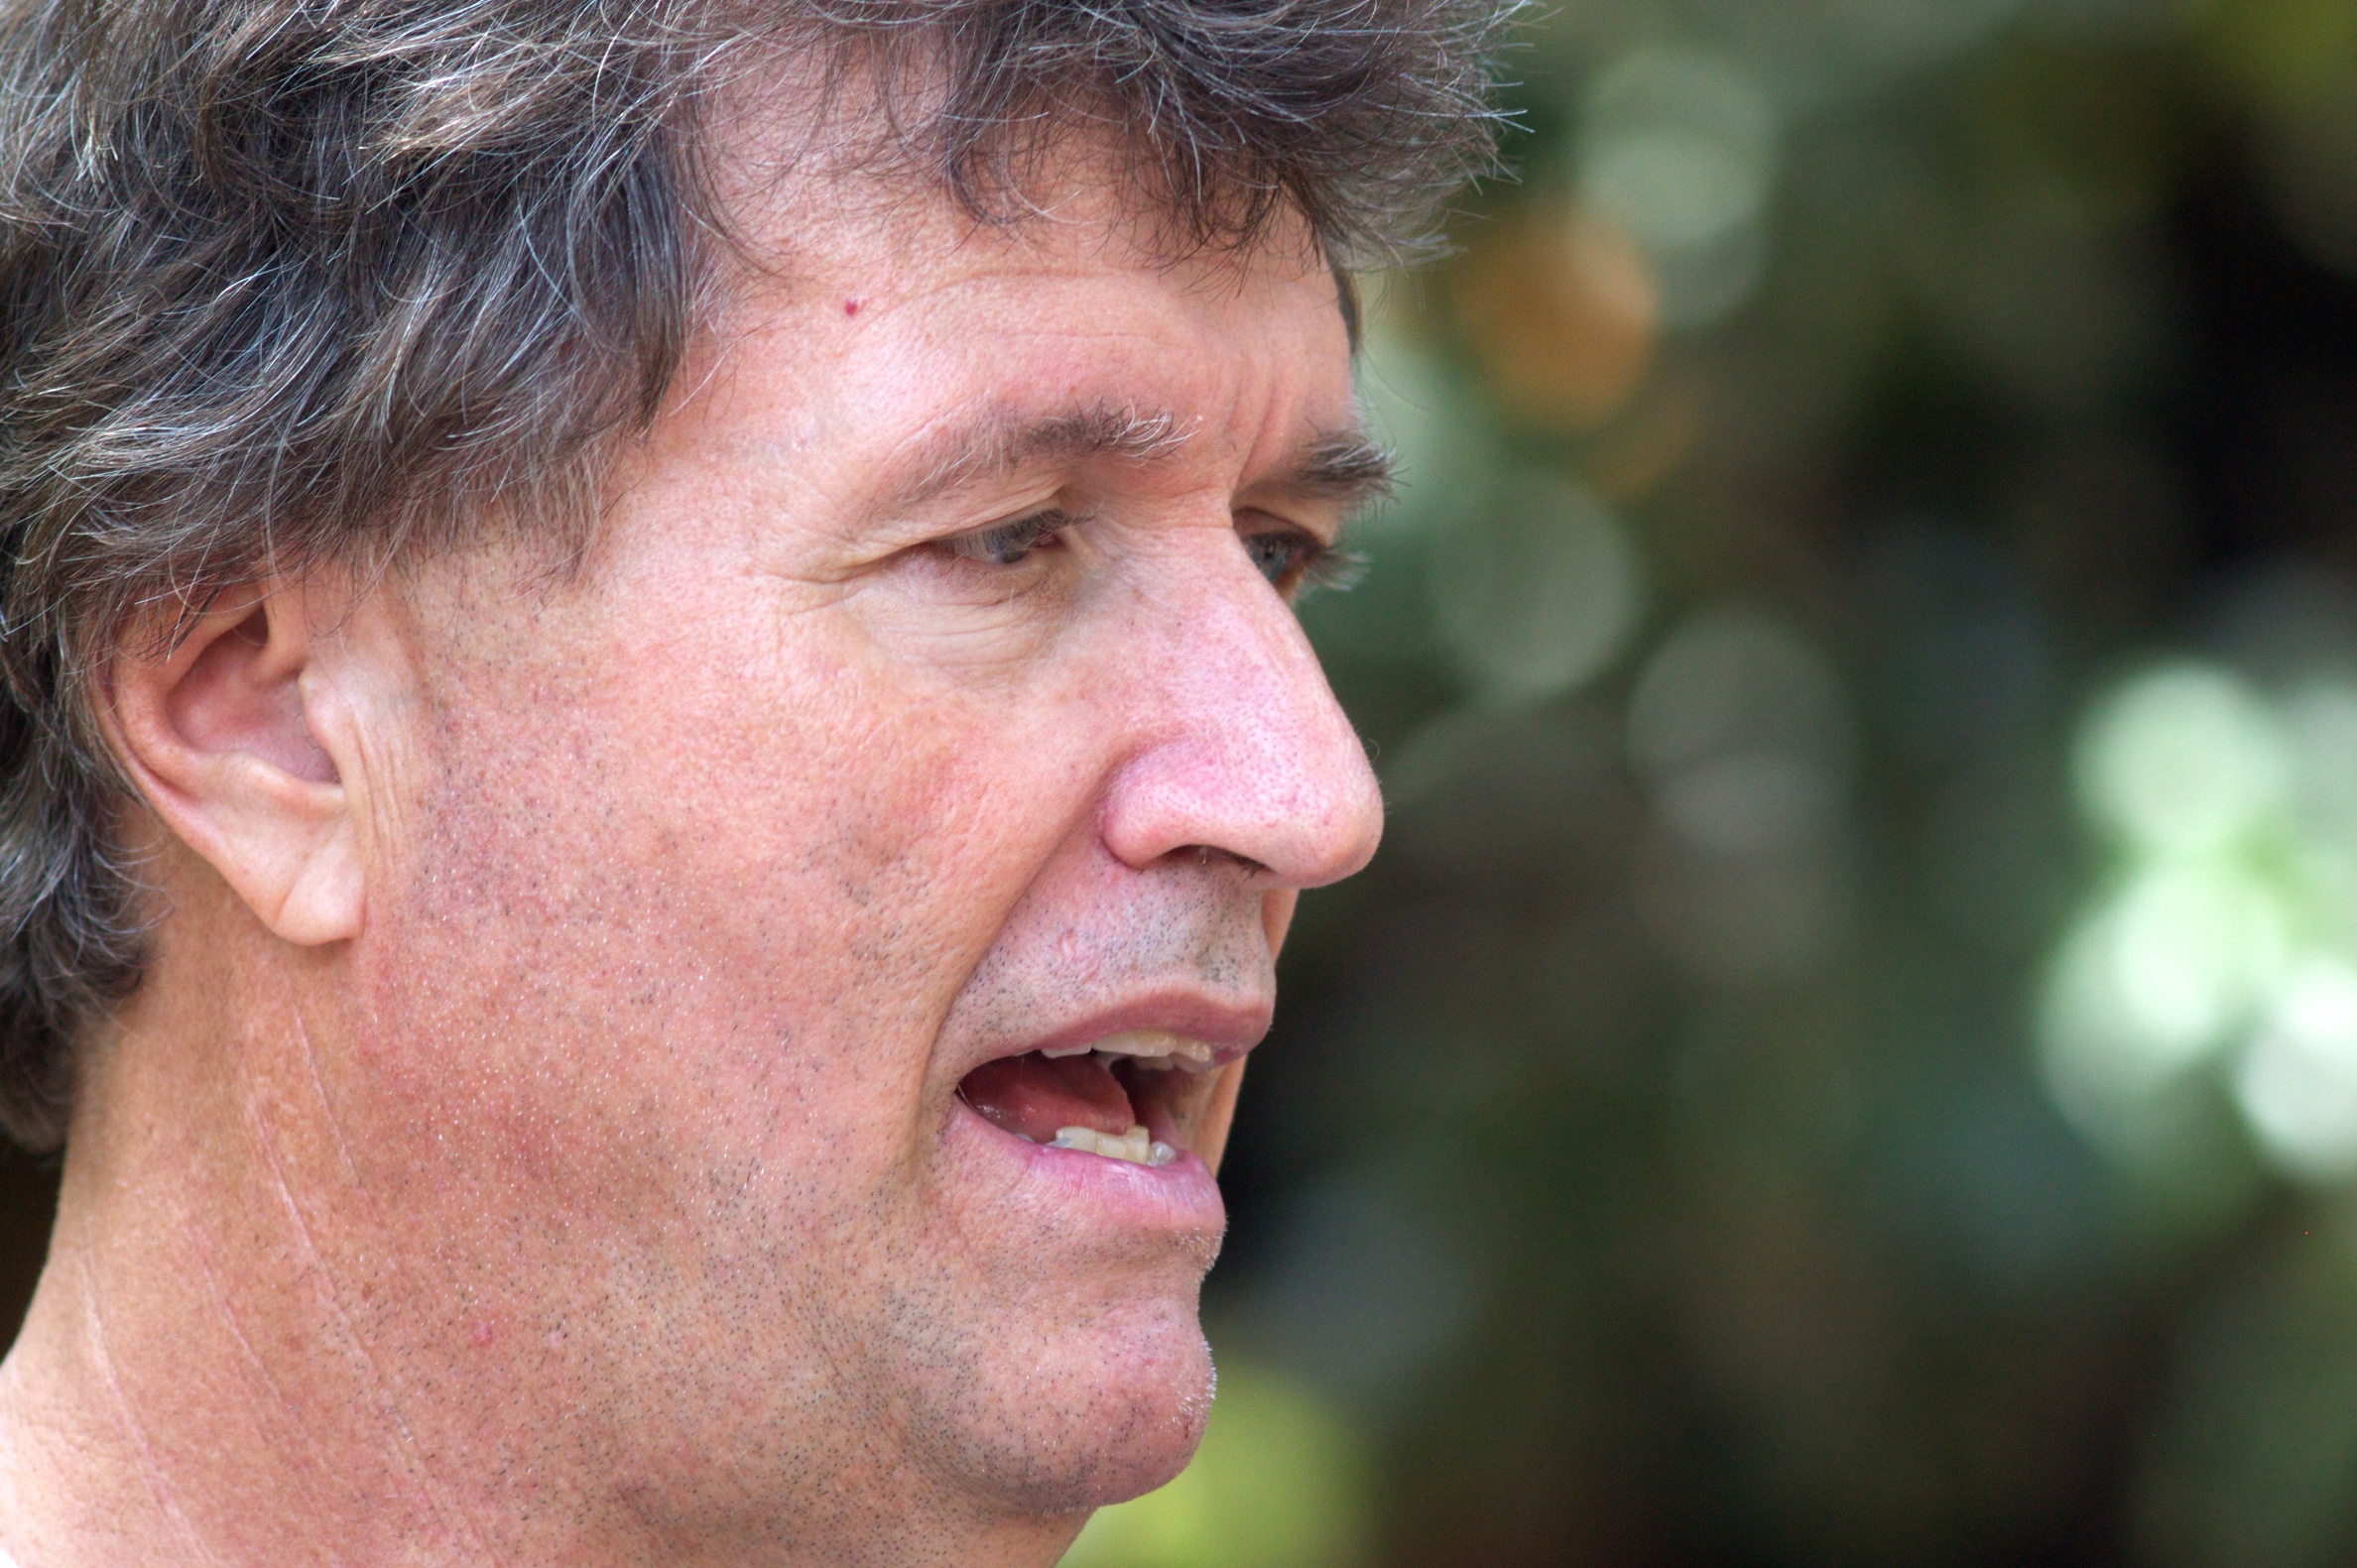
man, person, male, portrait, facial expression, senior citizen, disney, close up, face, nose, head, nmc2010, photosafari